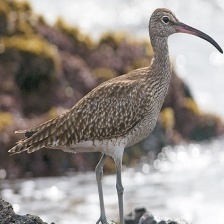
Species: WHIMBREL
Scientific name: NUMENIUS PHAEOPUS